Herbert A. Wagner Generating Station

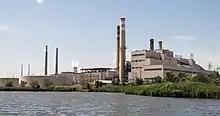
Wagner Generating Station from Cox Creek, with the stacks of the Brandon Shores plant at left and the active Brandon Shores stack just visible

The Wagner Generating Station's oil-fired Unit 1 commenced operations in 1956. Unit 2, consisting of a Babcock & Wilcox 1800 psig steam boiler and General Electric single reheat steam turbine, began operations as a coal-fired plant in 1959. It has since retire. Coal-fired Unit 3, which has a Babcock & Wilcox 3500 psig supercritical boiler and a Westinghouse double-reheat cross compound turbine, commenced operations in 1966 and now runs on oil. The oil-fired Unit 4 began operations in 1972. Units 2, 3, and 4 were also converted to use natural gas during startup operations in 1987. Additional air pollution controls were added to the plants in the 1980s.